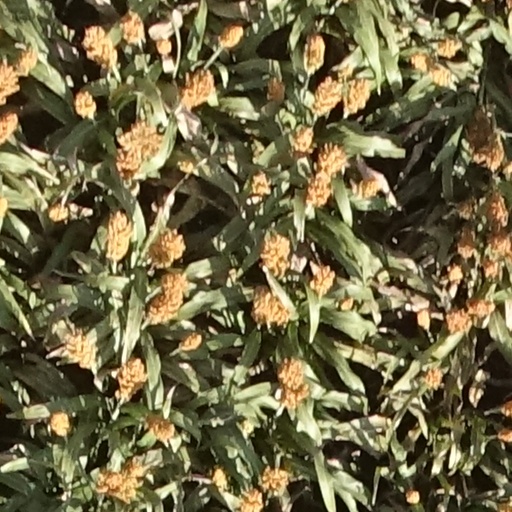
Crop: sorghum